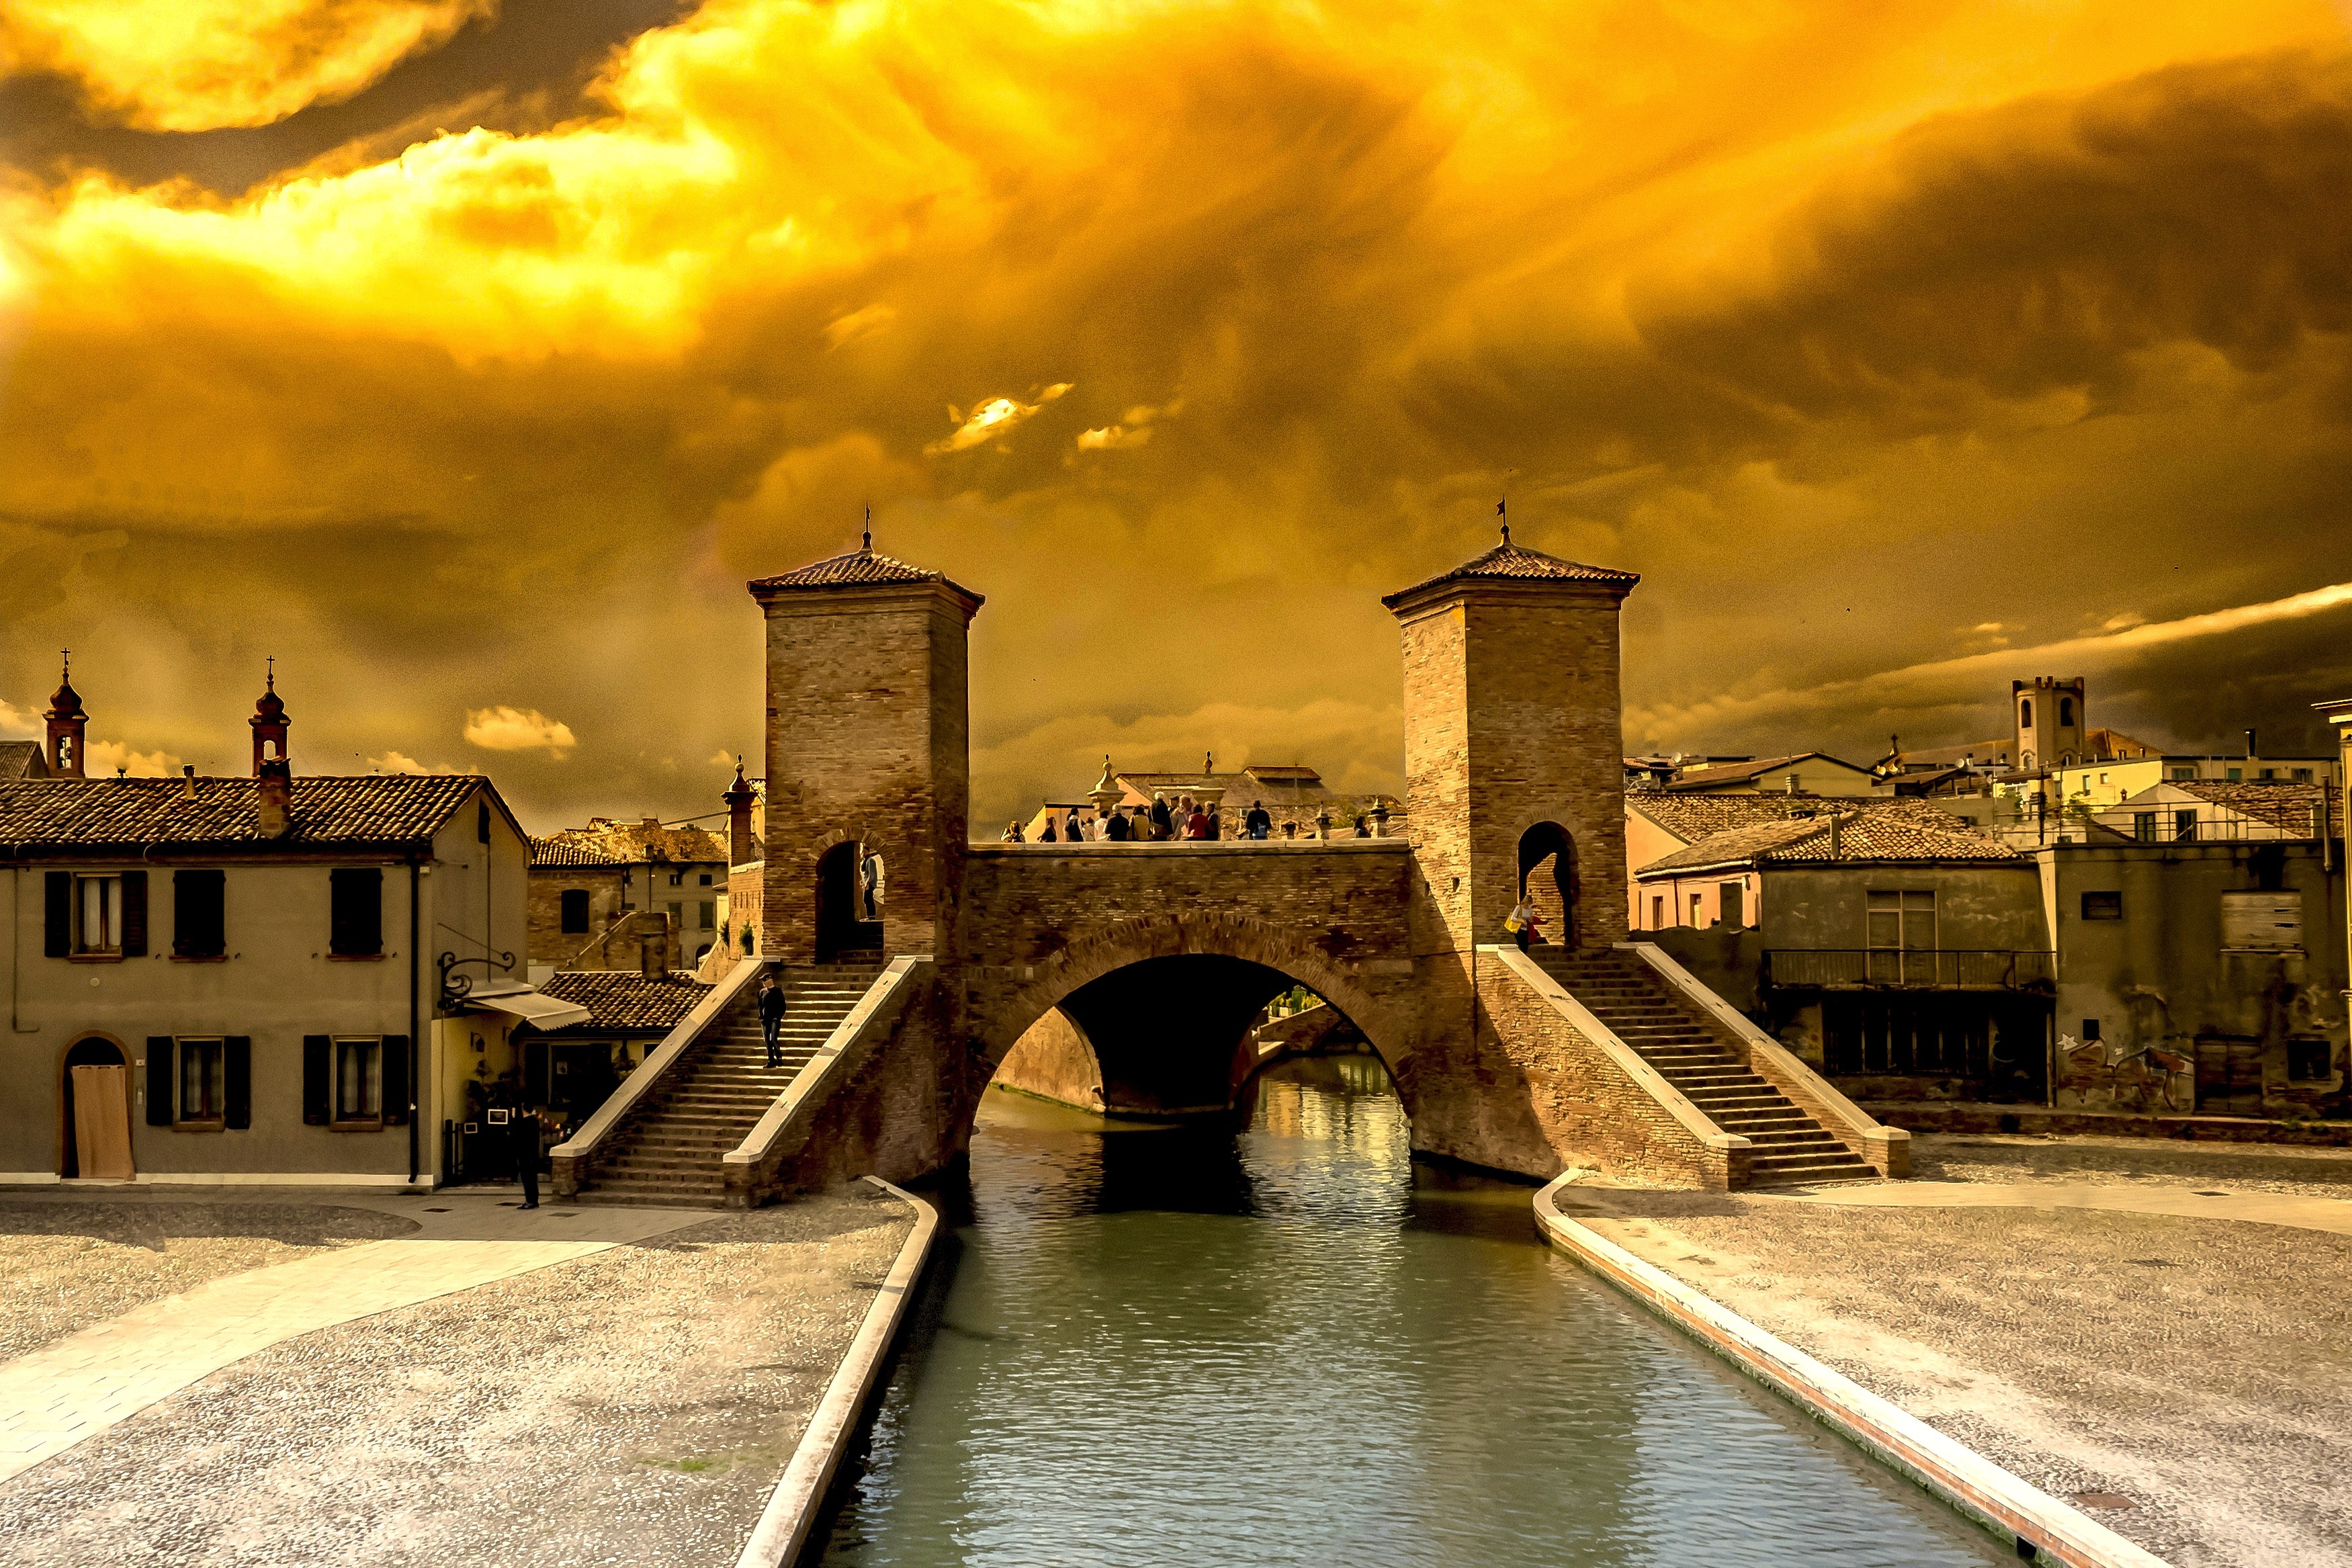
bridge, night, morning, city, river, cityscape, dusk, evening, reflection, landmark, italy, waterway, ferrara, trepponti, human settlement, comacchio